RAGBRAI

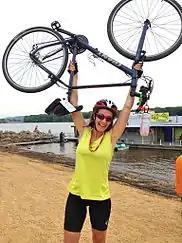

Team Gourmet, based in Chicago, is a group that currently works RAGBRAI and has done so for more than 20 years. They travel with three chefs, who prepare elaborate meals that are served at 6:00 pm. Membership in the team for RAGBRAI and the cuisine included cost around $900. Another charter from Chicago is CUBS, which stands for Chicago Urban Bicycling Society, formed in 1996 especially to ride RAGBRAI. Other charters and clubs involved with RAGBRAI XLII in 2014 include: Team Jorts, Bicycle Illinois, Shuttleguy, Brancel Charters, Bubba's Pampered Pedalers, Out of Staters, Pork Belly Ventures, Riverbend Bike Club, Quad Cities Bicycle Club, Lost & Found Adventures, Bike World, Lake Country Cyclist Ankeny, RAGBRAI In Style, Emmetsburg Bike Club, Bikes To You, Bicyclists of Iowa City, Iowa Valley Bicycle Club, North Iowa Touring Club, Melon City Bike Club, Cedar Valley Cyclists, The Pfalcons, Overland Touring Charter, Padre's Cycle Inn, and Ron Oman Charters. The Sprint Selzer Bicycle Club is among the longest-running clubs in existence, having formed at RAGBRAI III, by creating a fictional celebrity named Sprint. Team Skunk, the second oldest team on RAGBRAI, goes by the motto "Tails Up!" Most members come from the Ames/Des Moines area, but membership has included riders from 20+ states and several foreign countries.